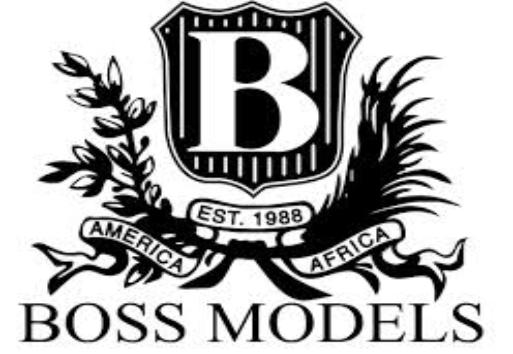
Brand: BOSS
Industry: Others